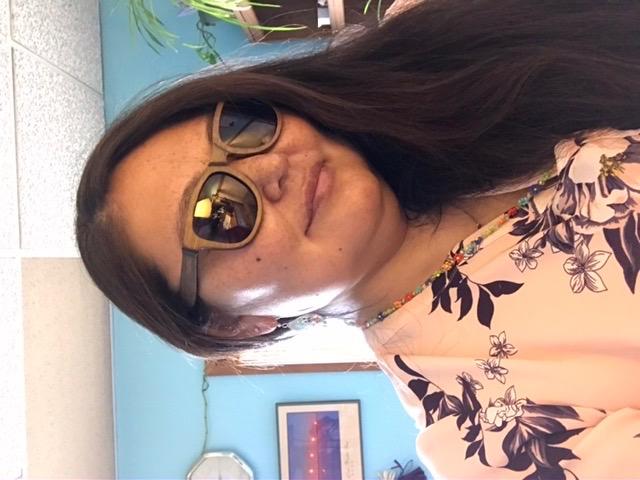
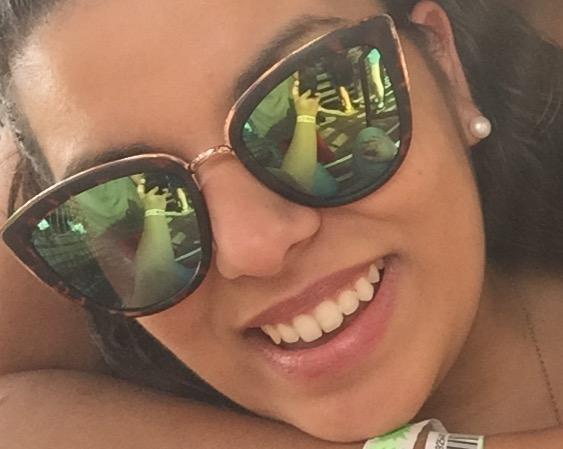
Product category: accessories_sunglasses
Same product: no